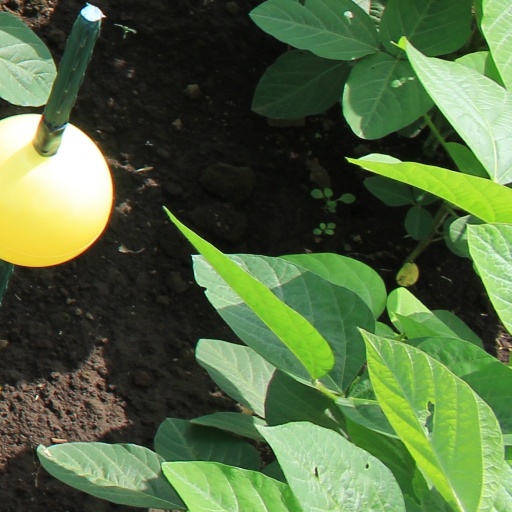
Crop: soybean